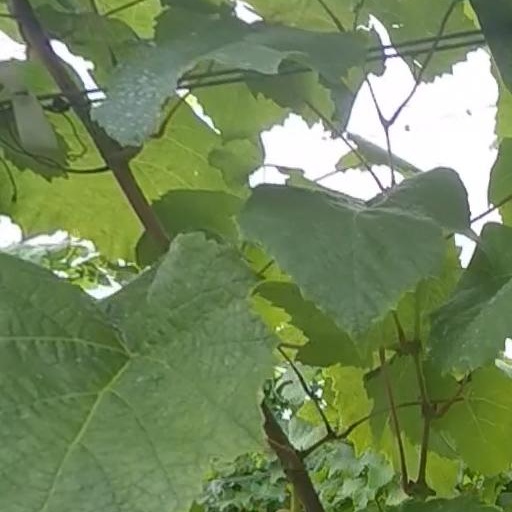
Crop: grape